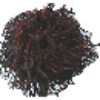
Label: rambutan